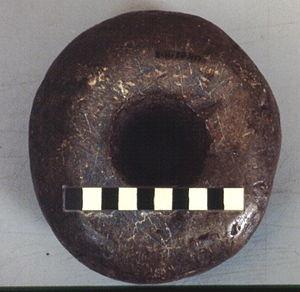
Pierre polie de Cote d'Ivoire